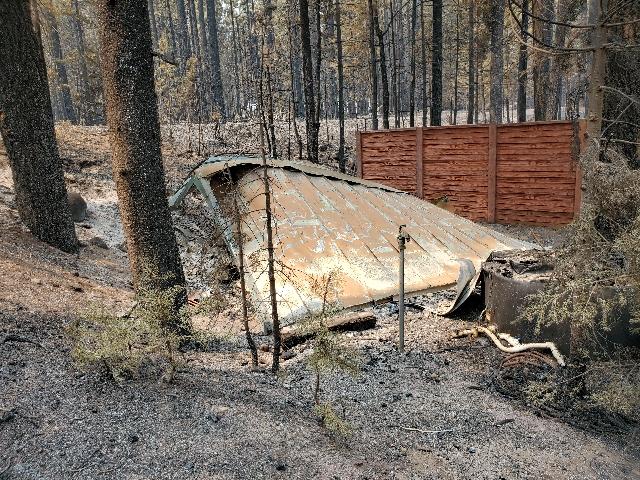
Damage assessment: destroyed